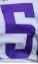
Number: 5